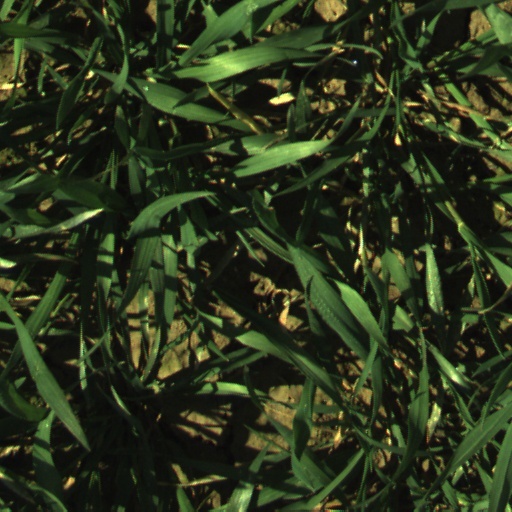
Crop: wheat